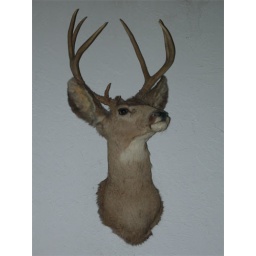
One of the dead animal heads on the wall in the cottage.